Mike Huckabee

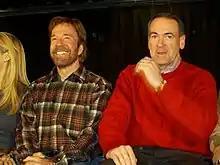
Huckabee with actor Chuck Norris in Londonderry, New Hampshire (2008)

In December 2008, Huckabee became an honorary member of Tau Kappa Epsilon fraternity. He said that he did not have time to join a fraternity in college because he had to "cram four years into a little more than two." The fraternity's CEO said they were "very impressed with his character and the initiatives he headed" as governor.